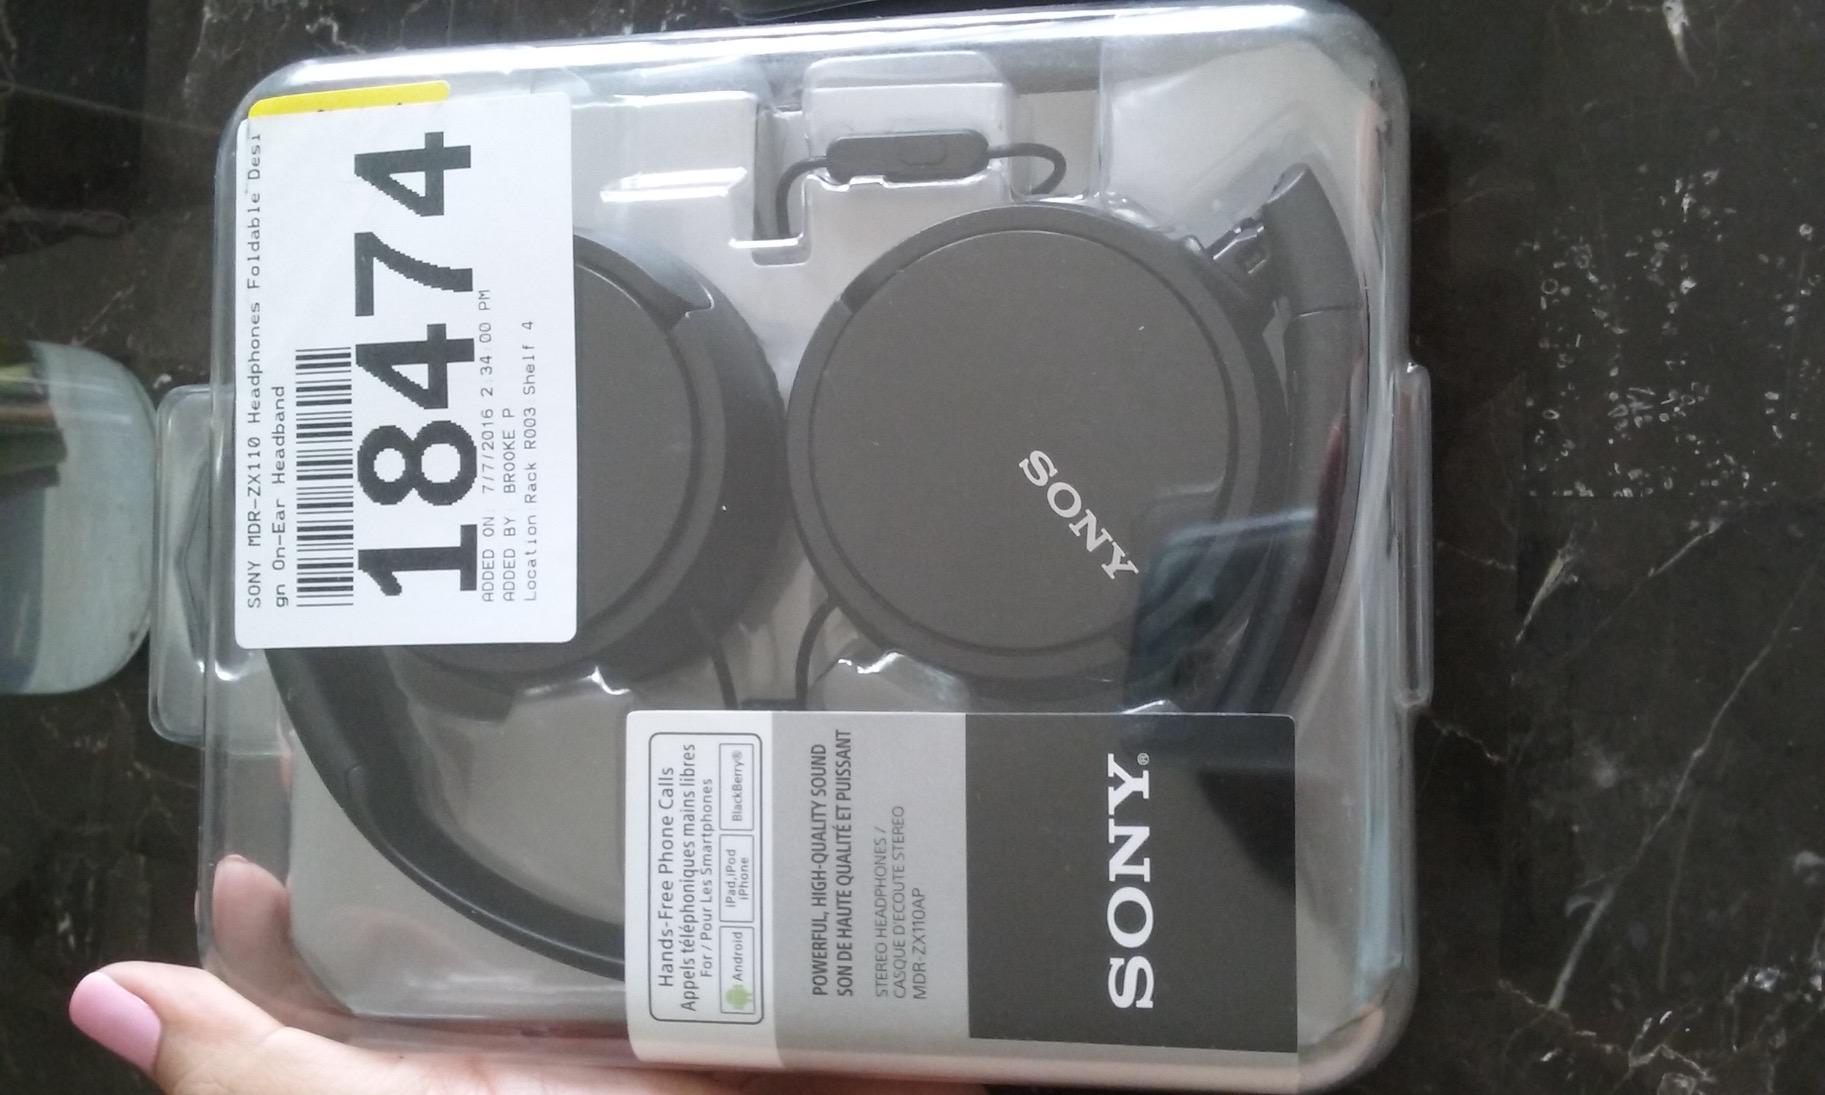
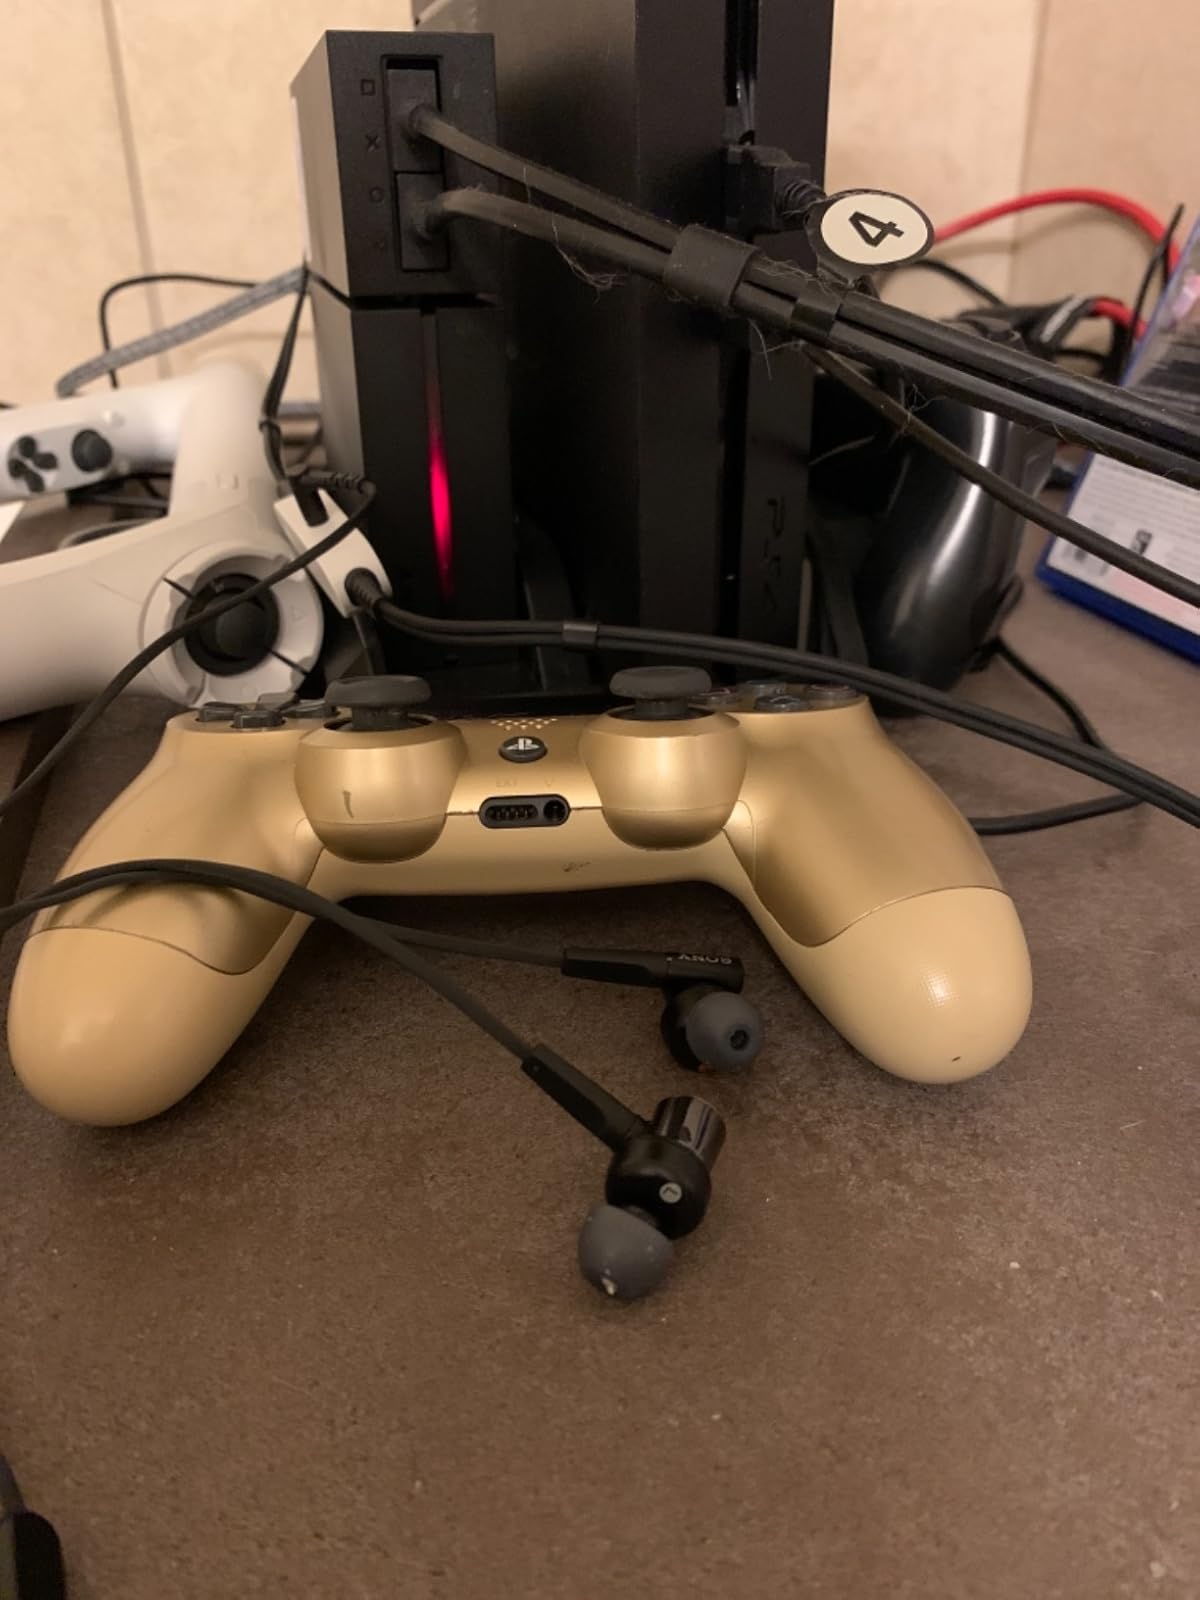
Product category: headphones
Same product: no